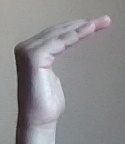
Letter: haa